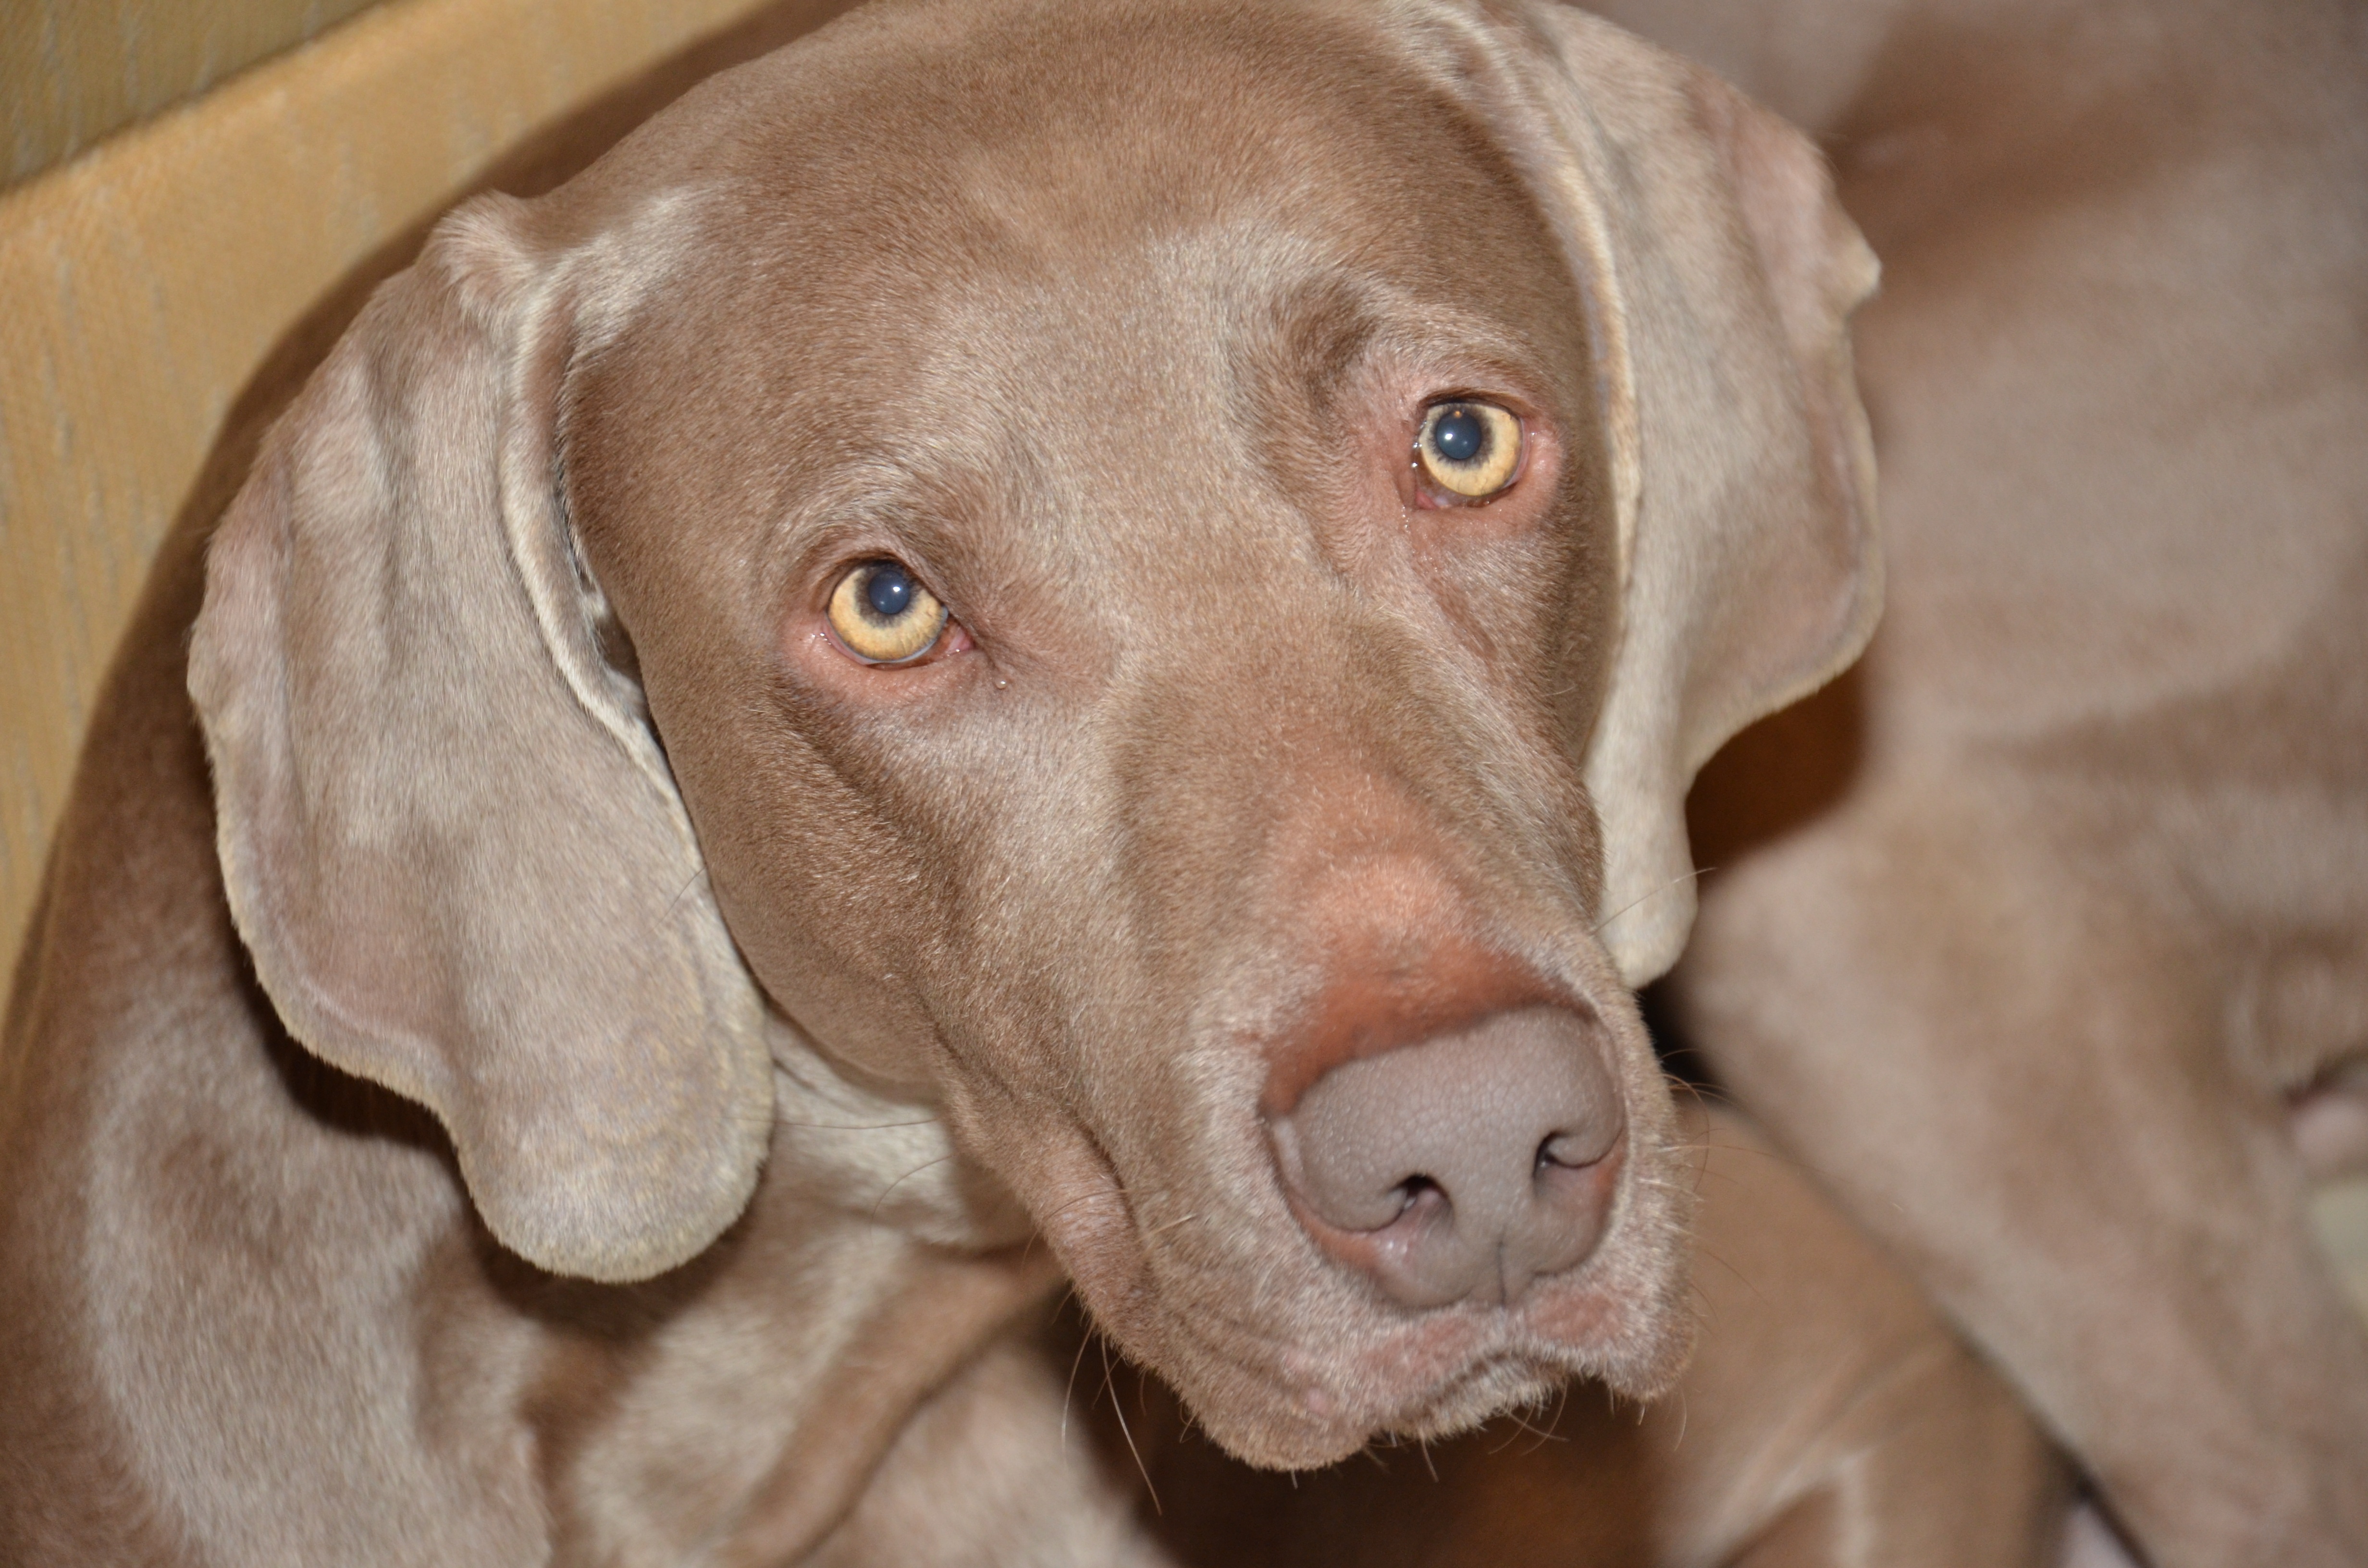
puppy, dog, pet, mammal, weimaraner, vertebrate, dog breed, vizsla, dog like mammal, carnivoran, pointing breed, wemairaner